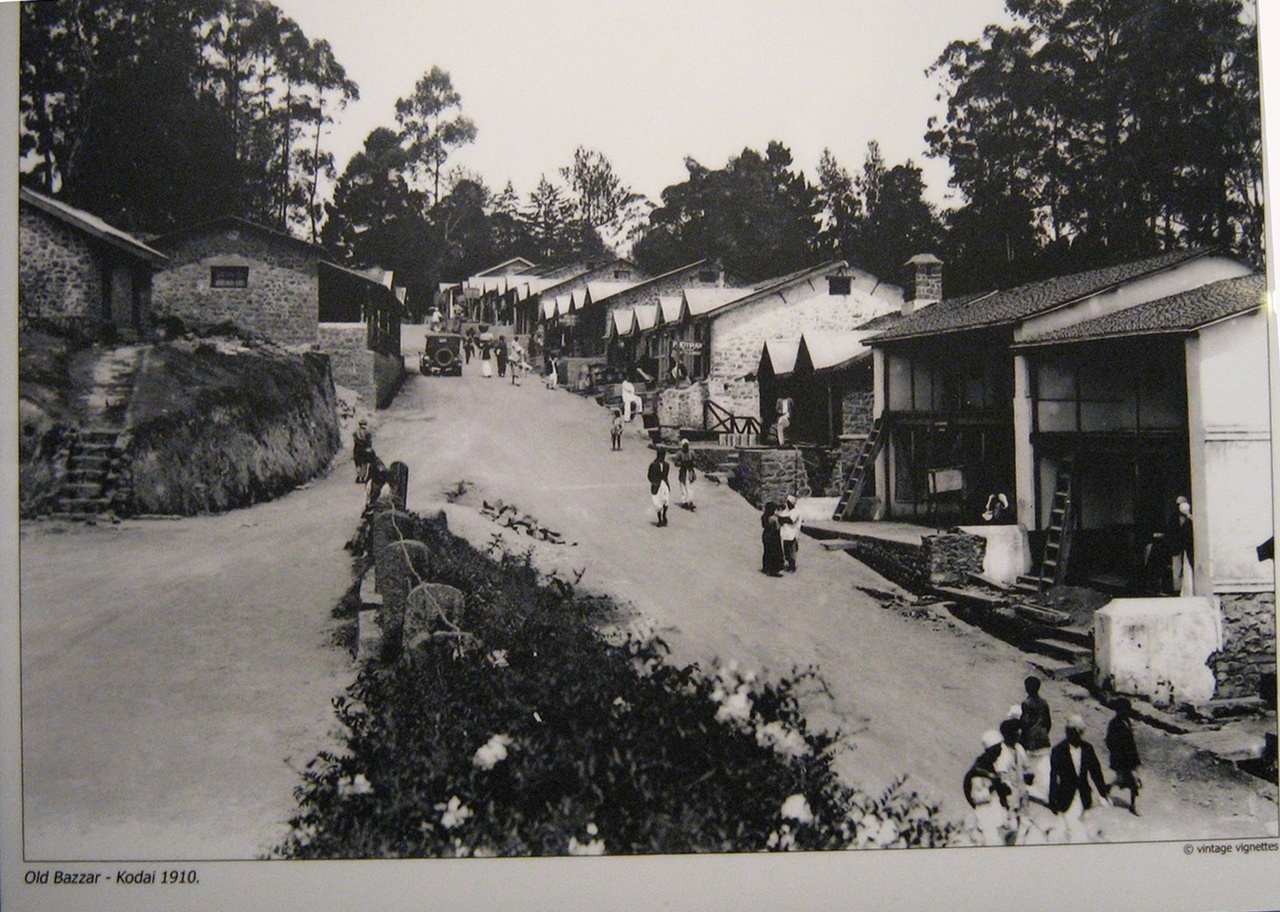
Postcard of Kodaikanal Bazzar Road, (Annai Salai), 1910